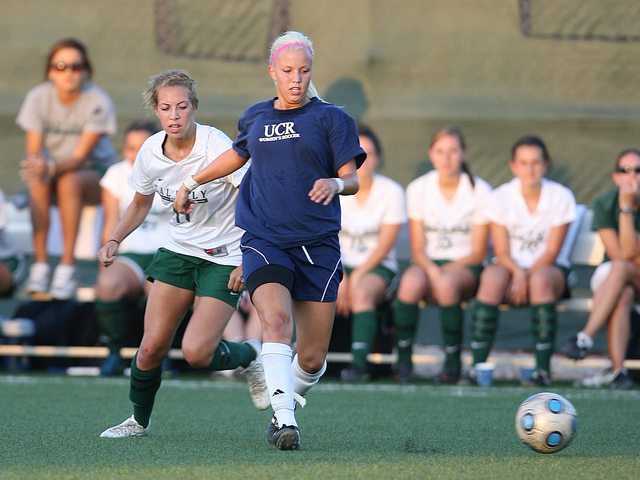
hai nữ cầu thủ đang đuổi theo quả bóng ở trên sân